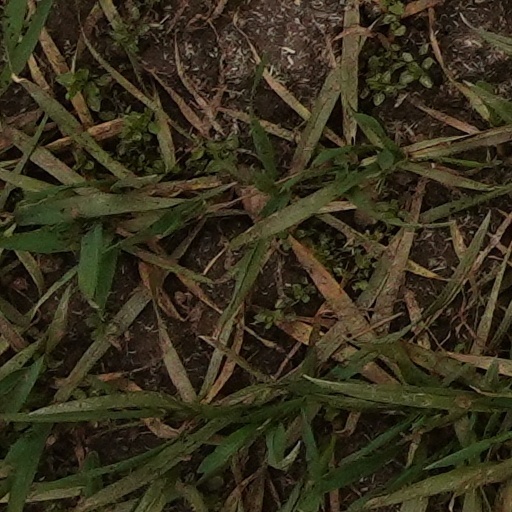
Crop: wheat